Answer in natural language. Considering the relative positions, where is black colour chair (highlighted by a green box) with respect to black colour chair (highlighted by a blue box)? Choose between the following options: above or below
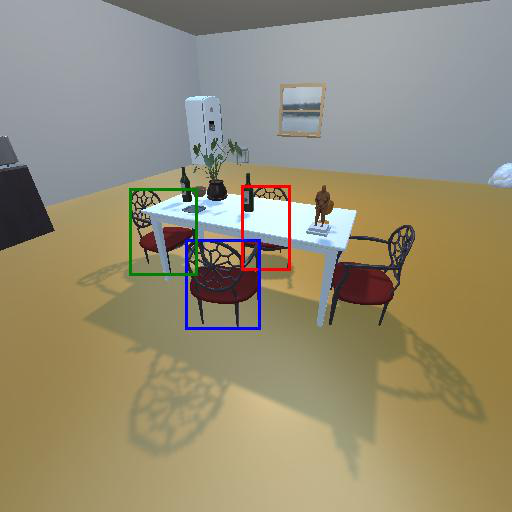
<answer>above</answer>